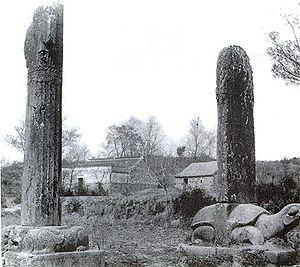
La dynastie Liang chinois : 梁朝 ; pinyin : liáng cháo, 502 — 557 est la troisième dynastie du Sud en Chine, précédée par la dynastie Qi du Sud et suivie par la dynastie Chen. Cette dynastie correspond essentiellement au règne de l'empereur Wudi, qui débute en 502, date à laquelle il monte sur le trône en renversant le dernier empereur des Qi du Sud, et s'achève en 549 alors qu'il a perdu l'essentiel de son pouvoir au profit du général Hou Jing. Ses successeurs ne conservèrent le pouvoir que quelques années, en raison de la persistance des troubles internes et des déstabilisations venues depuis les dynasties du Nord.
Victor Segalen, né le 14 janvier 1878 à Brest et mort le 21 mai 1919 à Huelgoat, est un médecin de marine, romancier, poète, ethnographe, sinologue et archéologue français.